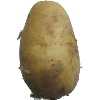
Label: Potato White 1